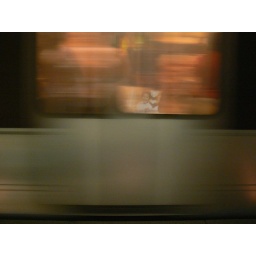
the television screens on the platform are being reflected in the subway car windows.